Sonora

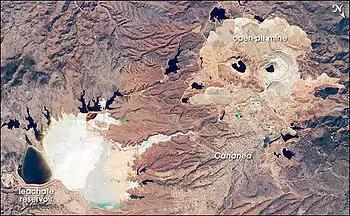
Aerial view of mines in Cananea

Most of the industry of the state is related to agriculture and fishing, in food processing and packing. In the 1980s, the state gained a large number of industrial plants called "maquiladoras", mostly situated along the border and in the capital of Hermosillo. These are assembly plants run by mostly United States companies, which have certain duty and tax breaks. By the end of the 20th century, these enterprises had a large influence on the expansion and modernization of the border area, including Sonora. They not only introduced new sources of employment, but their United States management styles have also had influence on business in the state and the rest of the north. However, maquiladoras peaked in 2001, and now many United States companies are moving production facilities to China. The number of maquiladoras has declined, but the value of their output has increased as those that remain shift to higher value-added goods and automation. In addition, many of the plants abandoned by United States companies have been taken over by Mexican firms. Despite the decline of maquiladoras, exports from them have risen 40%.